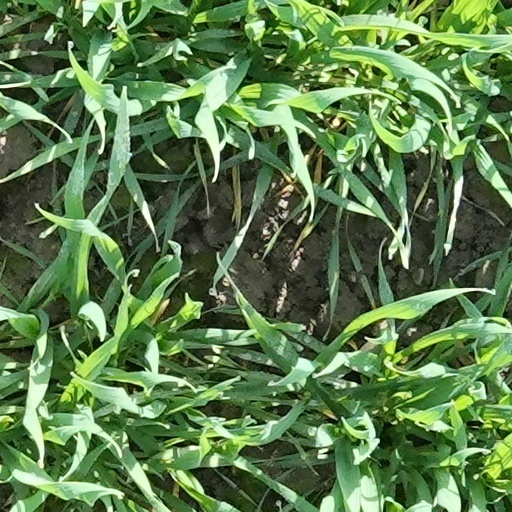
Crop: wheat